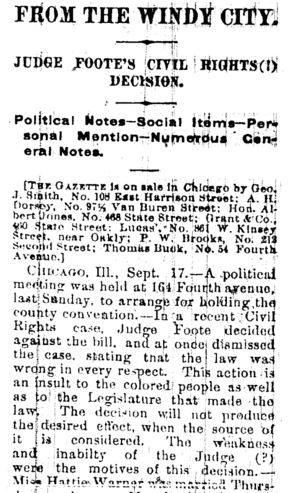
Le terme Windy City est certainement le plus connu des nombreux surnoms que l'on donne familièrement à la ville de Chicago aux États-Unis. Parmi les nombreuses spéculations qui existent et qui perdurent, il y a trois principales hypothèses pour expliquer ce surnom que l'on donne depuis longtemps à cette ville : le vent provenant du lac Michigan, l'exposition universelle de 1893, et la rivalité avec la ville de Cincinnati dans l'Ohio. Il a été suggéré que des journalistes et des hommes politiques sont largement responsables de la popularisation et de la déformation de ce surnom.